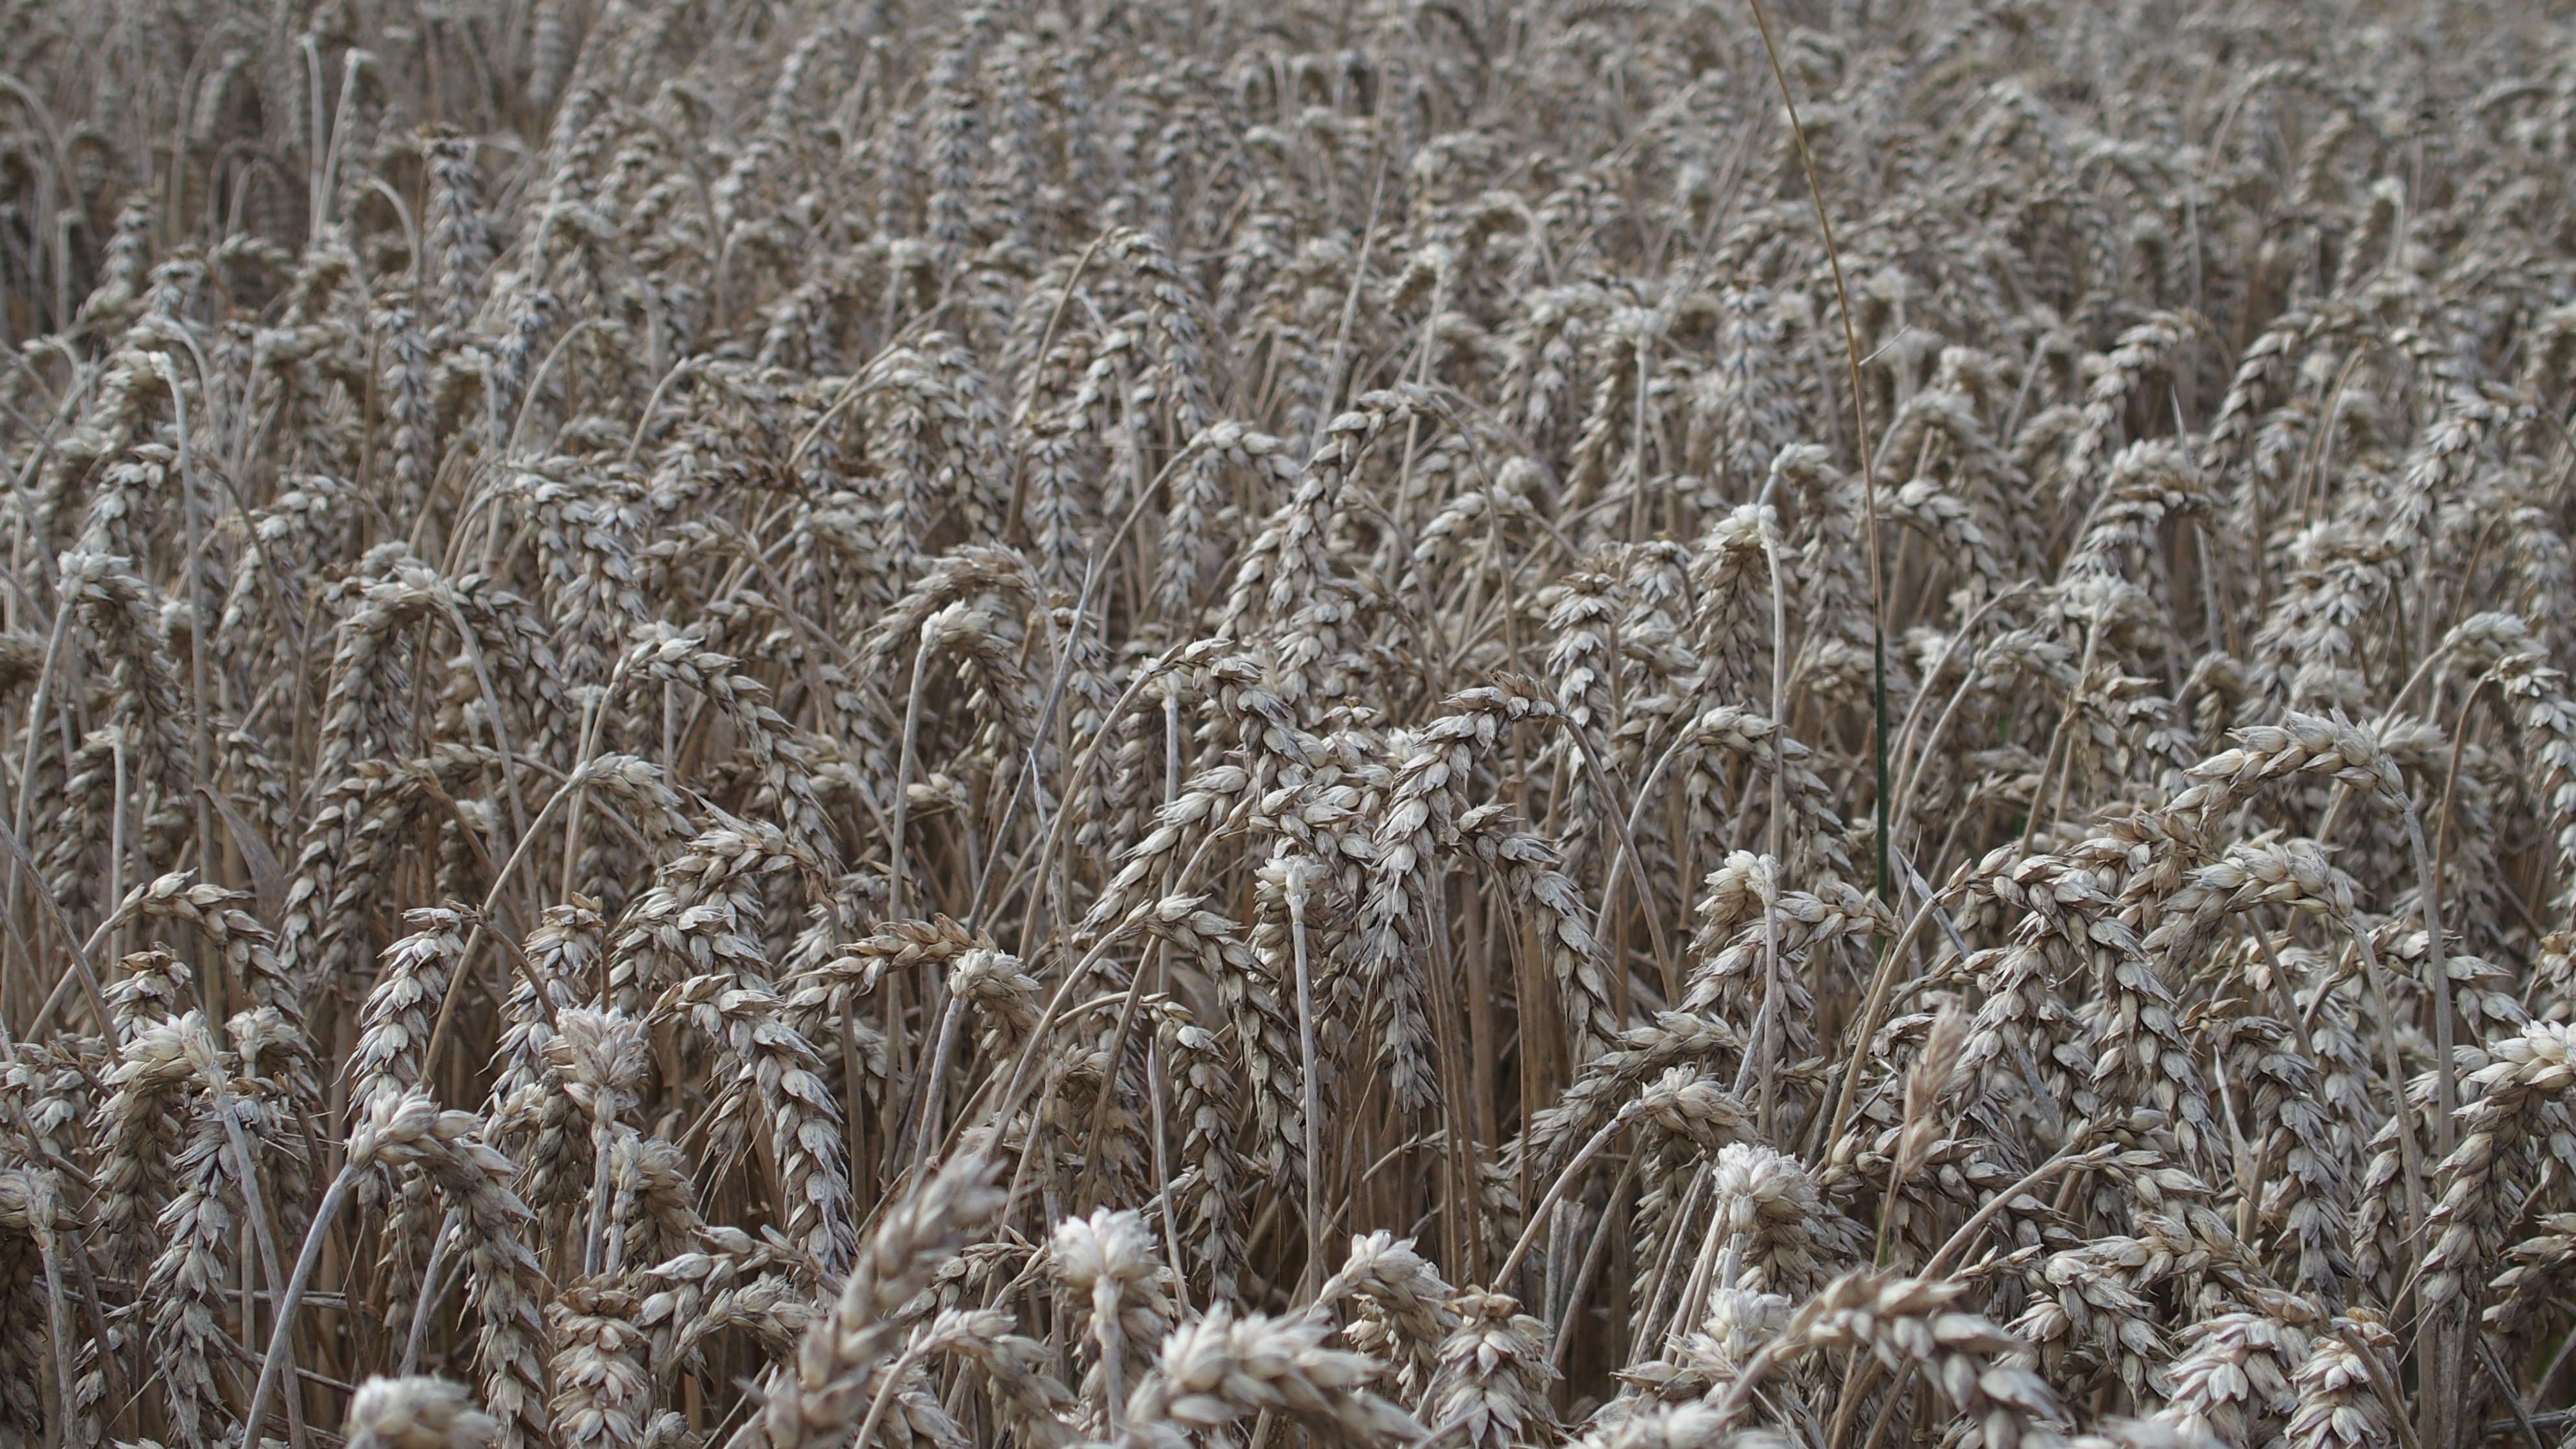
nature, grass, branch, snow, winter, plant, field, prairie, texture, frost, farming, weather, soil, gray, agriculture, season, background, ecosystem, freezing, grass family, phragmites